Pembrokeshire Coast Path

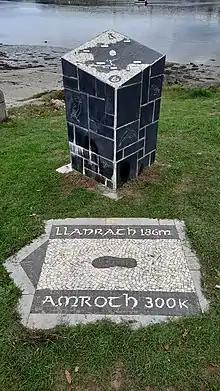
The plaque at the northern end of the Pembrokeshire Coast Path at St Dogmaels

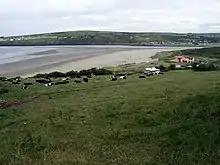
Poppit Sands, near the northern end of the trail

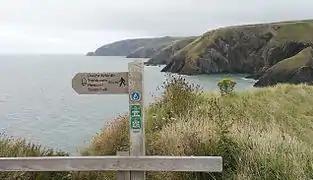
Near Ceibwr Bay, looking north towards Cemaes Head

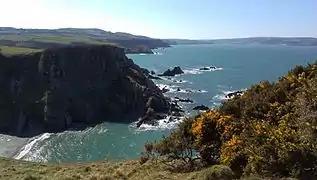
Between Pwllgwaelod and Fishguard

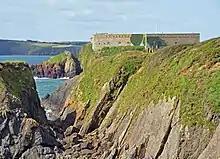
Thorn Island or Thorne Island from West Angle

The Pembrokeshire Coast Path lies almost entirely within the Pembrokeshire Coast National Park — Britain's only coastal national park. Throughout its length, it covers a range of maritime landscapes, from rugged and steep limestone cliffs and volcanic headlands to sheltered red sandstone coves, flooded glacial valleys, winding estuaries, and wide-open beaches. The path passes 58 beaches and 14 harbours.